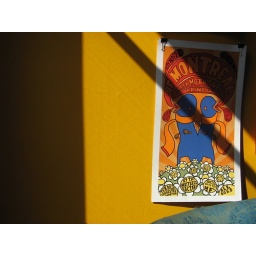
Early evening light lit up the orange wall and poster in the house where I'm staying.